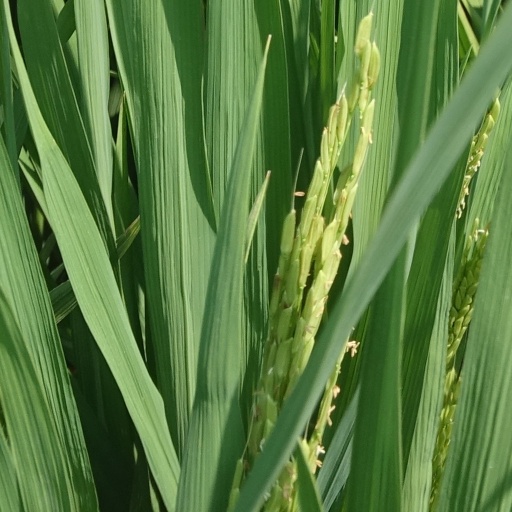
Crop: rice